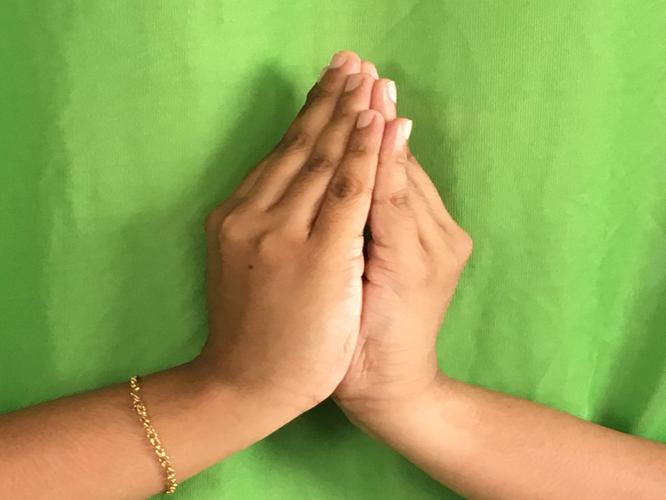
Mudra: Kapotham
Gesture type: double_hand